Baba Behbud

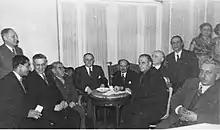
On the left, the 3rd Baba bey Behbud is seated among Azerbaijani emigrants.

Baba Behbud or Baba bey Behbud Saricali Javanshir (1897 – July 10, 1970) was an emigre, an officer of the Azerbaijan Democratic Republic, and a colonel in the Turkish Armed Forces.